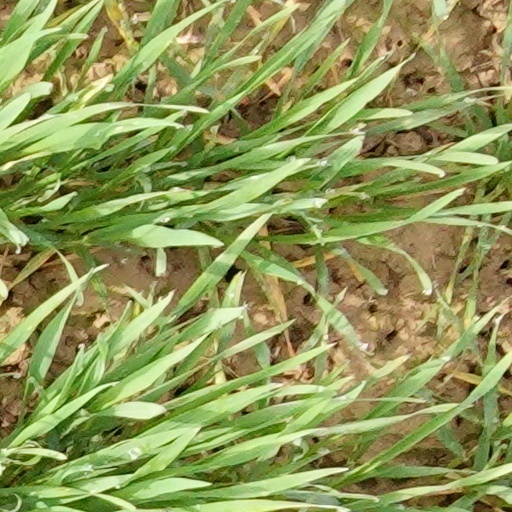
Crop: wheat